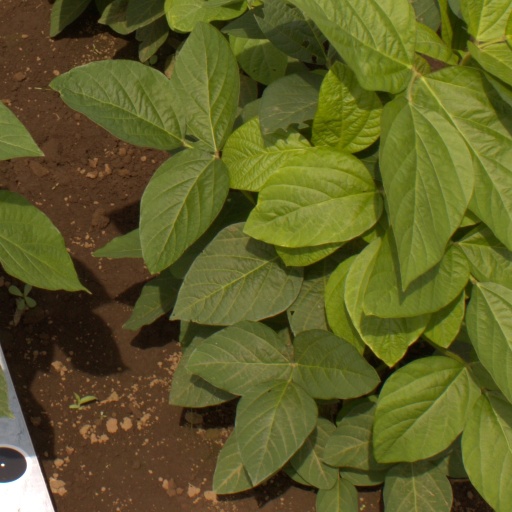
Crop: soybean